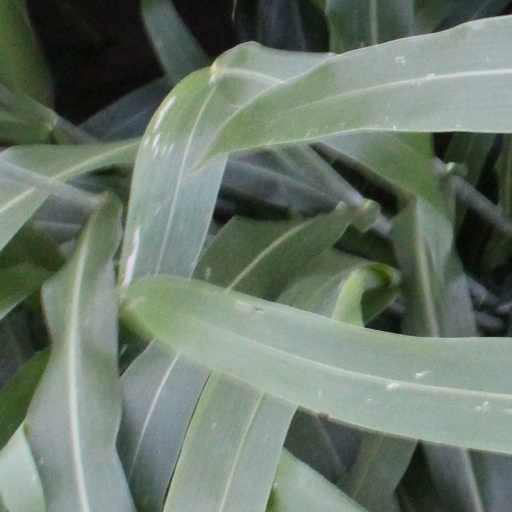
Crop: sorghum